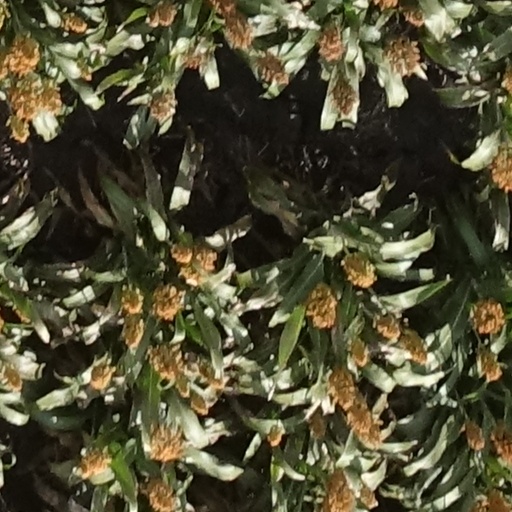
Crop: sorghum